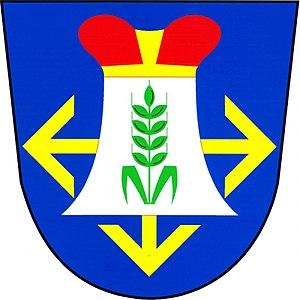
Ochoz est une commune du district de Prostějov, dans la région d'Olomouc, en République tchèque. Sa population s'élevait à 194 habitants en 2018.